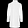
Label: Coat